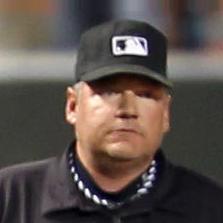
Age: 39